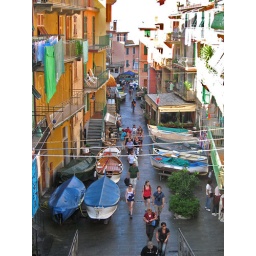
Italy079: Fishing boats parked in street in Vernazza (Cinque Terre village)